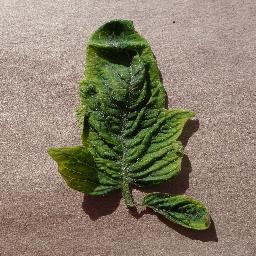
Label: Tomato___Tomato_Yellow_Leaf_Curl_Virus